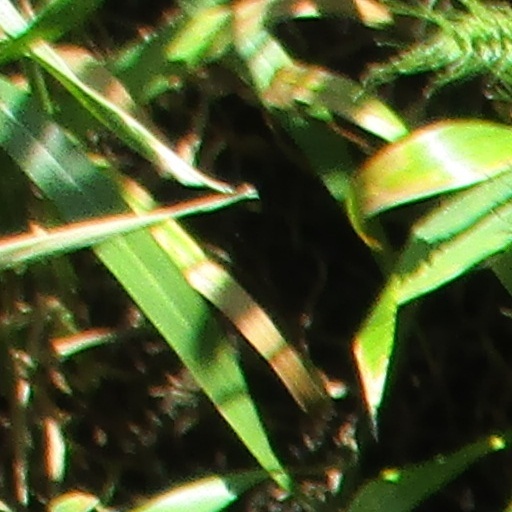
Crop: wheat